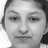
Emotion: neutral